Tim Hudak

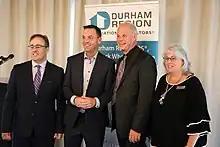
Hudak with Oshawa Mayor Dan Carter, in 2019.

After the Ontario legislature in 2016, Hudak became the CEO of the Ontario Real Estate Association. In 2021 it was announced that he would chair a provincial committee to promote tourism following COVID-19 lockdowns.